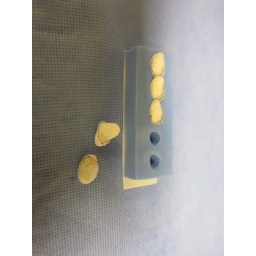
the foam box they come in is sometimes white